Jefferson Street (Savannah, Georgia)

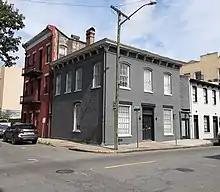
Anna Keilbach Building, 119 Jefferson Street, built in 1883

Below is a selection of notable buildings and structures on Jefferson Street, all in Savannah's Historic District. From north to south: